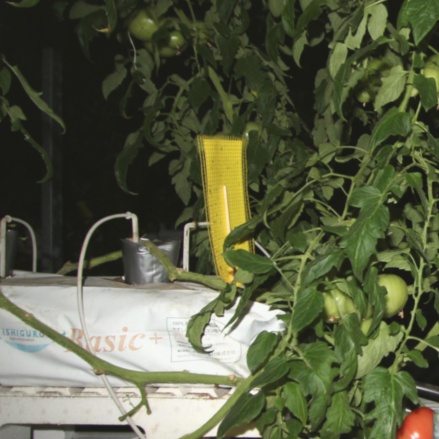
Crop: tomato